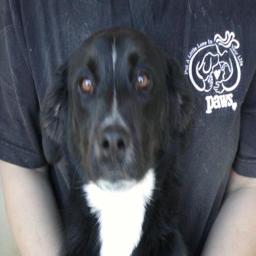
Animal: dogs